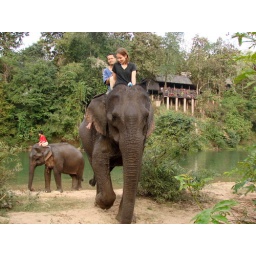
Heading back to the camp after a bath in the river